New York State Route 222

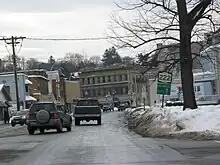
Eastbound on NY 222 in Cortland

NY 222 begins at an intersection with NY 38 (Main and Cayuga streets) in the village of Groton. The route proceeds east along the two-lane East Cortland Street, serving several blocks of homes in the eastern part of the village. As it exits the village limits and the residential areas, NY 222 (formerly known as Cortland Road) give way to wide stretches of farmland. As the highway runs across the town of Groton, it passes only a handful of houses as it intersects County Route 102 (CR 102, named Salt Road) and CR 103A (Champlin Road) at junctions roughly apart. NY 222's eastward track continues to a nearby intersection with CR 180 (Lafayette Road), where the route crosses Fall Creek and darts northeastward to run along the base of a large hill.